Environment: real
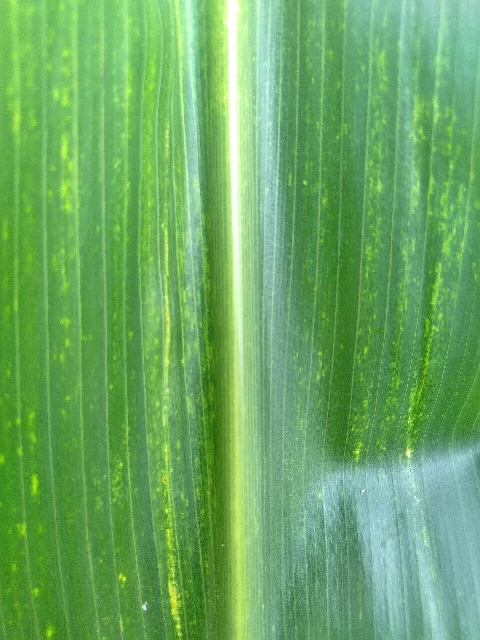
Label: lethal_necrosis